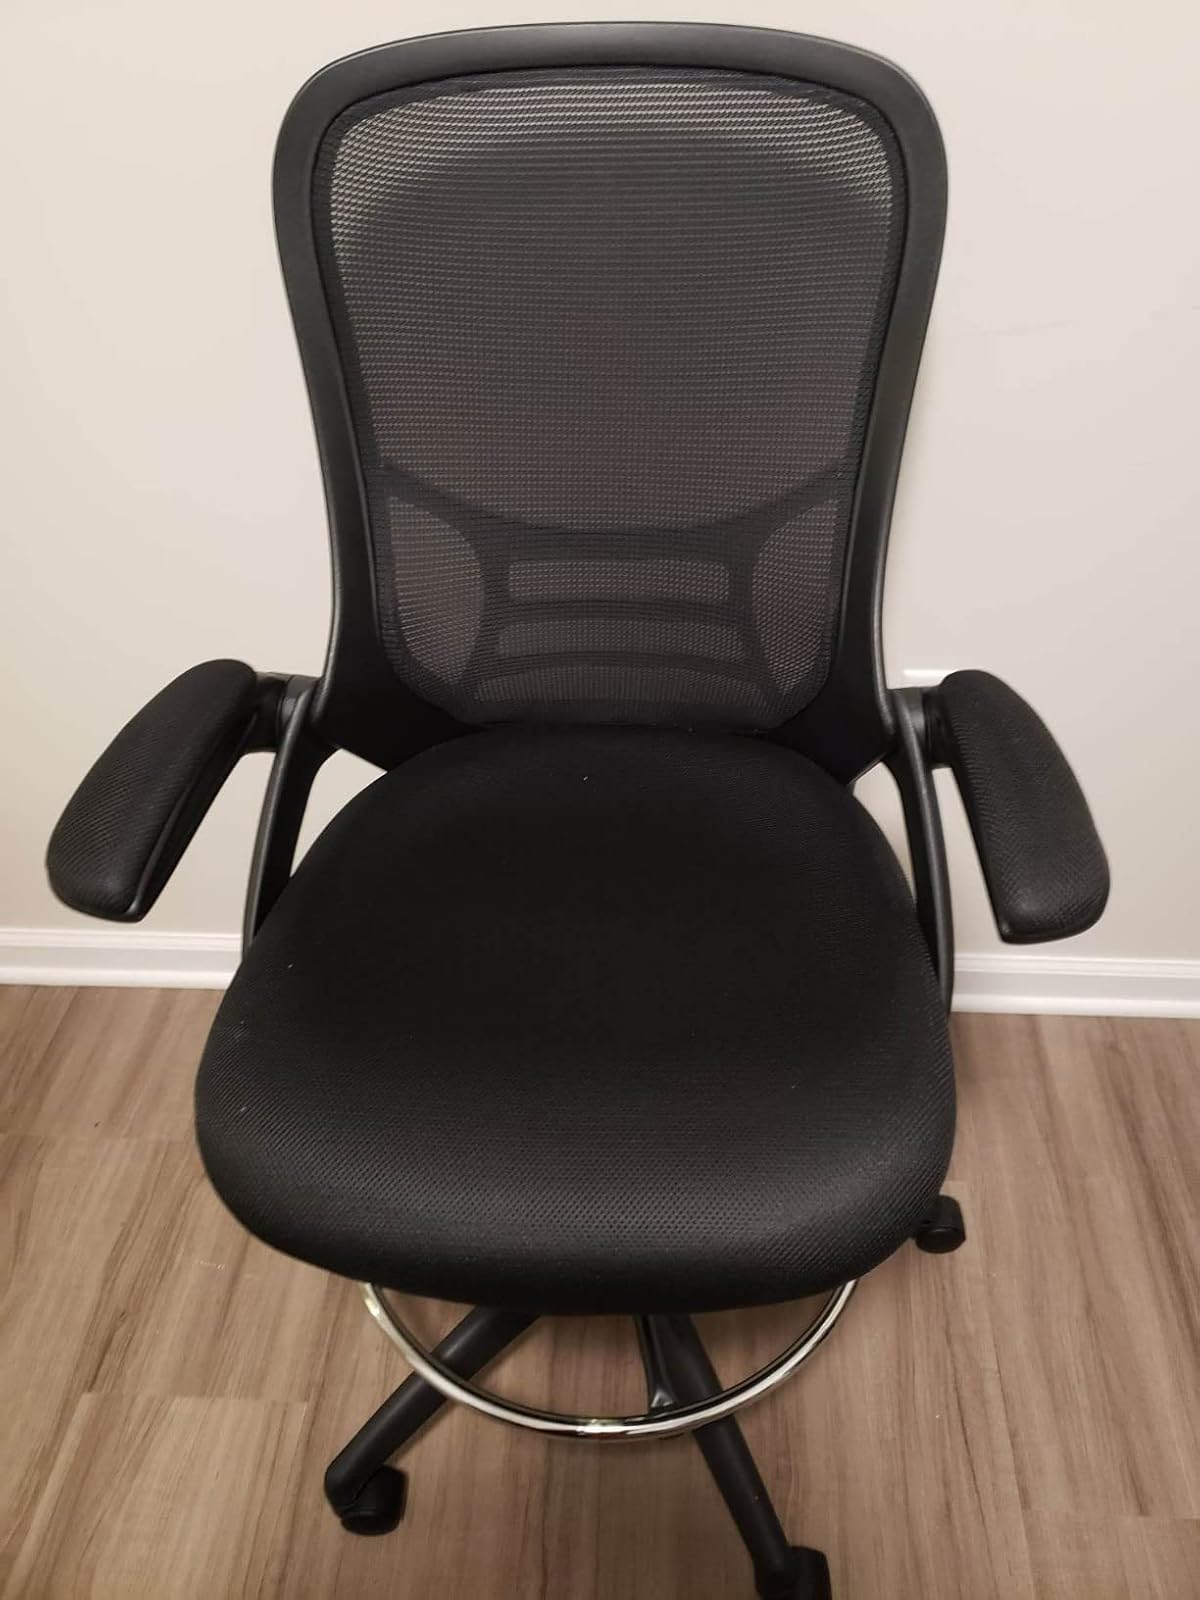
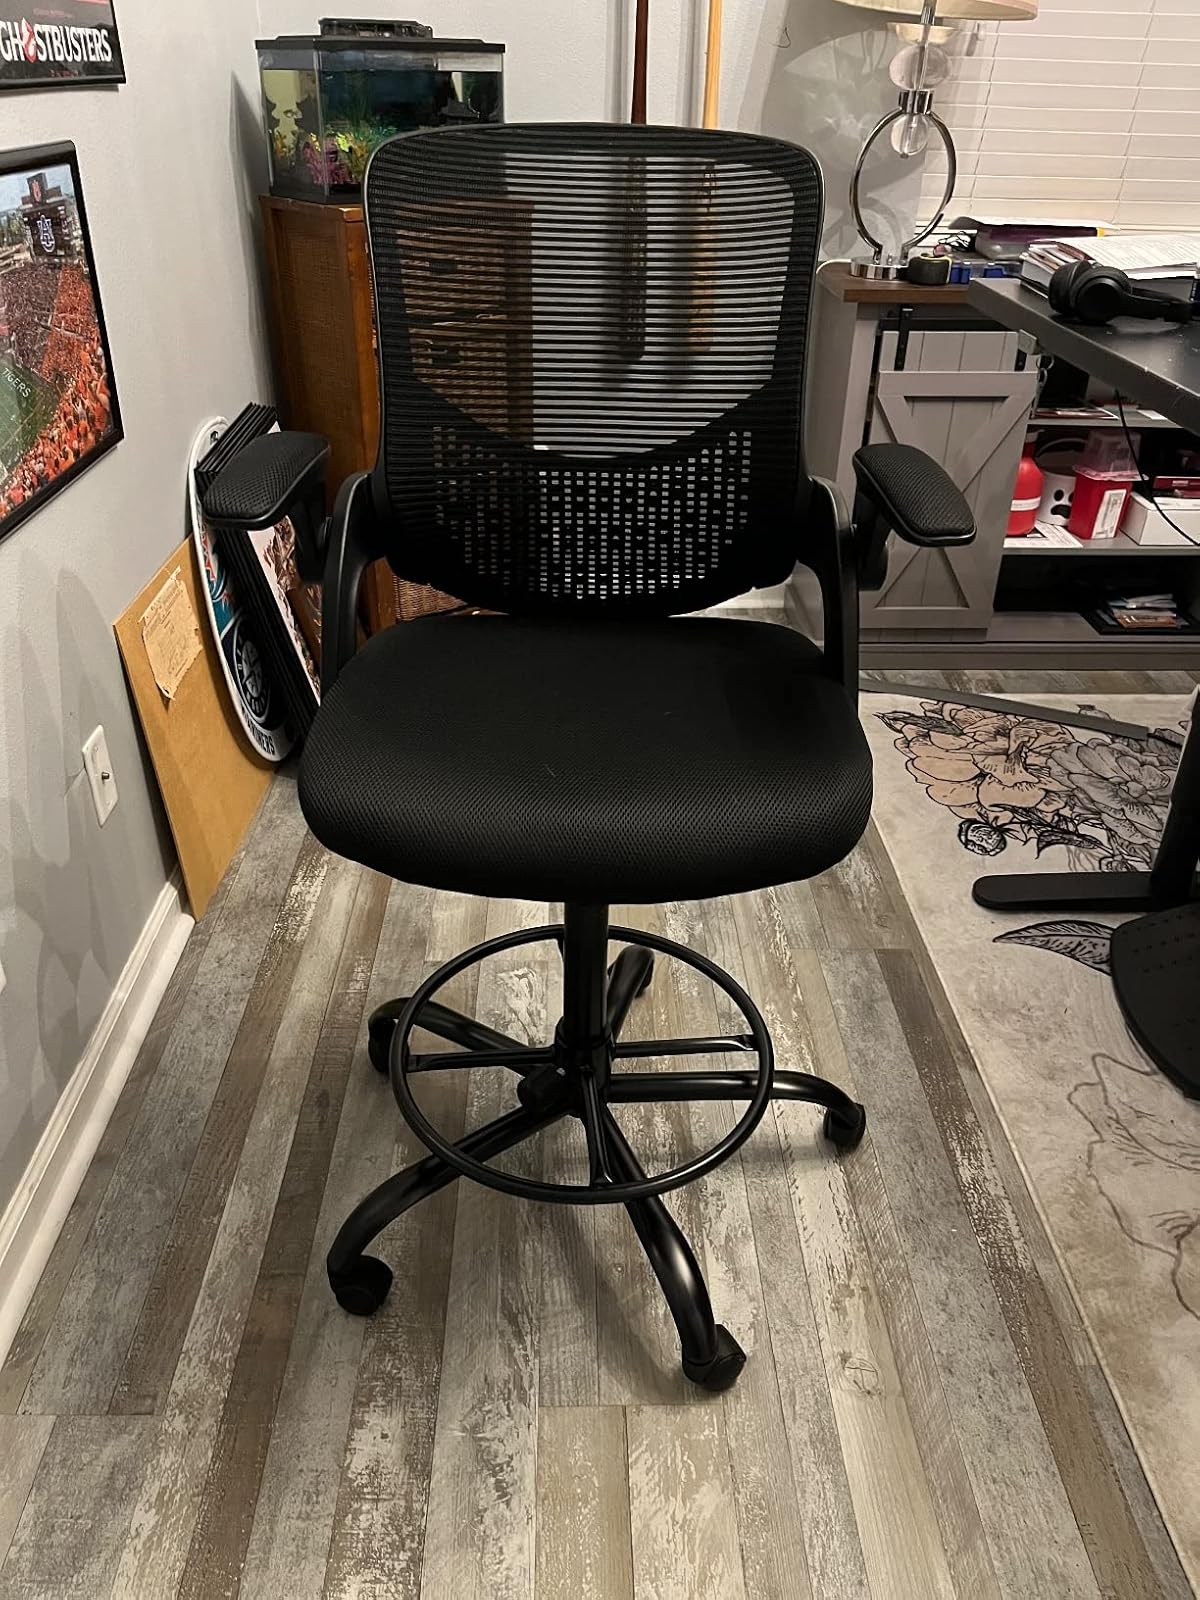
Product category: items_chair
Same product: yes